Bhalobasha Aaj Kal

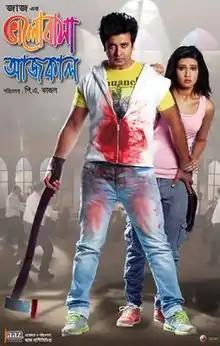
Theatrical release poster

Bhalobasha Aaj Kal is a Dhallywood romantic comedy film directed by P A Kajol and produced by Jaaz Multimedia. The film features Shakib Khan and Mahiya Mahi in lead roles. It is the first collaboration between Khan and Jaaz Multimedia and the first between Khan and Mahiya Mahi. Filming began on 2 February 2013, and was wrapped up by June 2013. The film was released on Eid-ul-Fitr on 9 August 2013. Upon release, the film received positive reviews and declared as a superhit at the box office. Also, it was the highest-grossing film of Jaaz Multimedia production till Shikari was released.